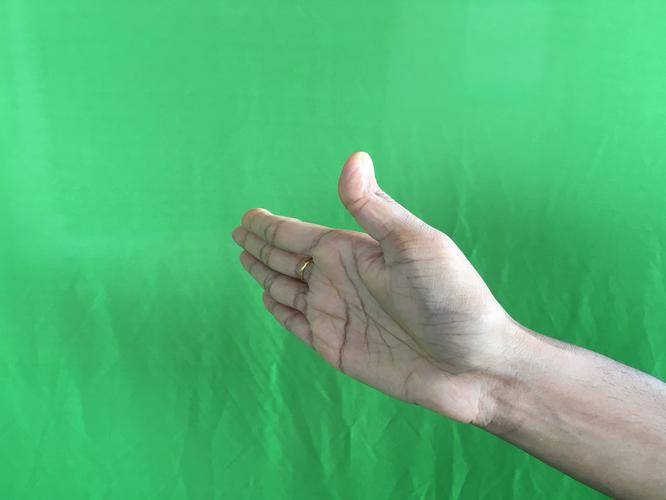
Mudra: Ardhachandran
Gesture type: single_hand